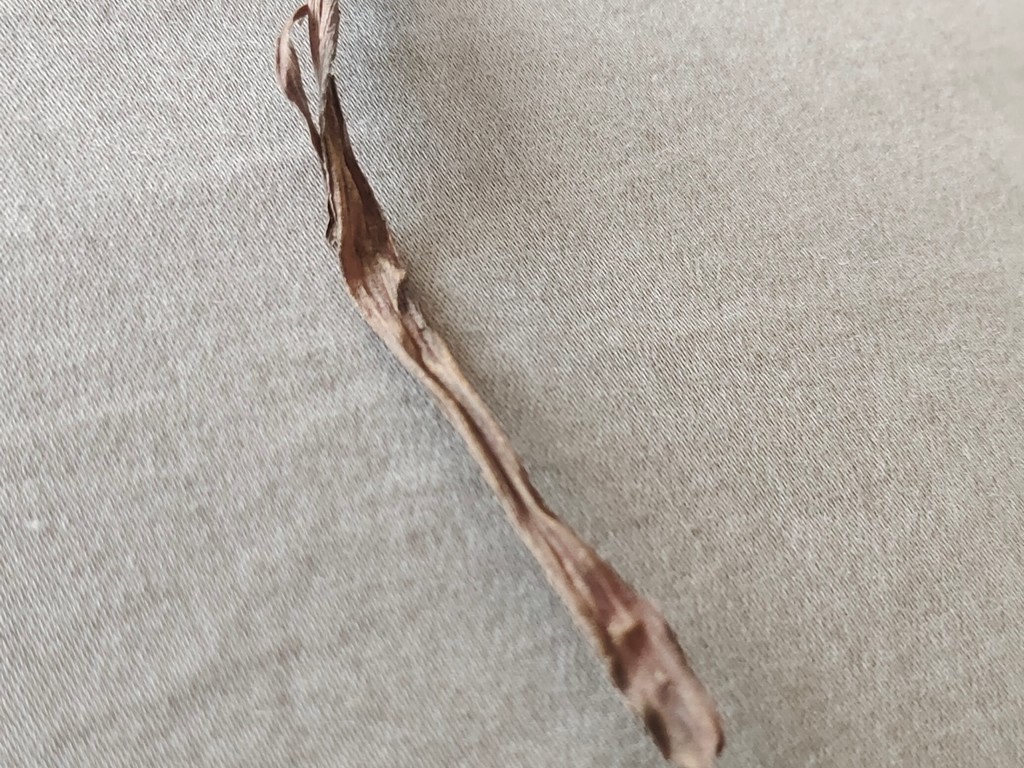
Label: Dried